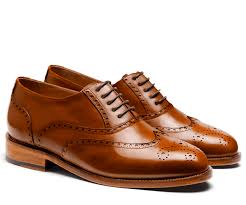
Label: Brogue